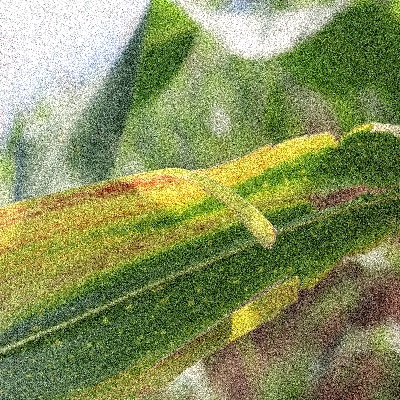
Label: Corn_(Maize)___Leaf_Spot